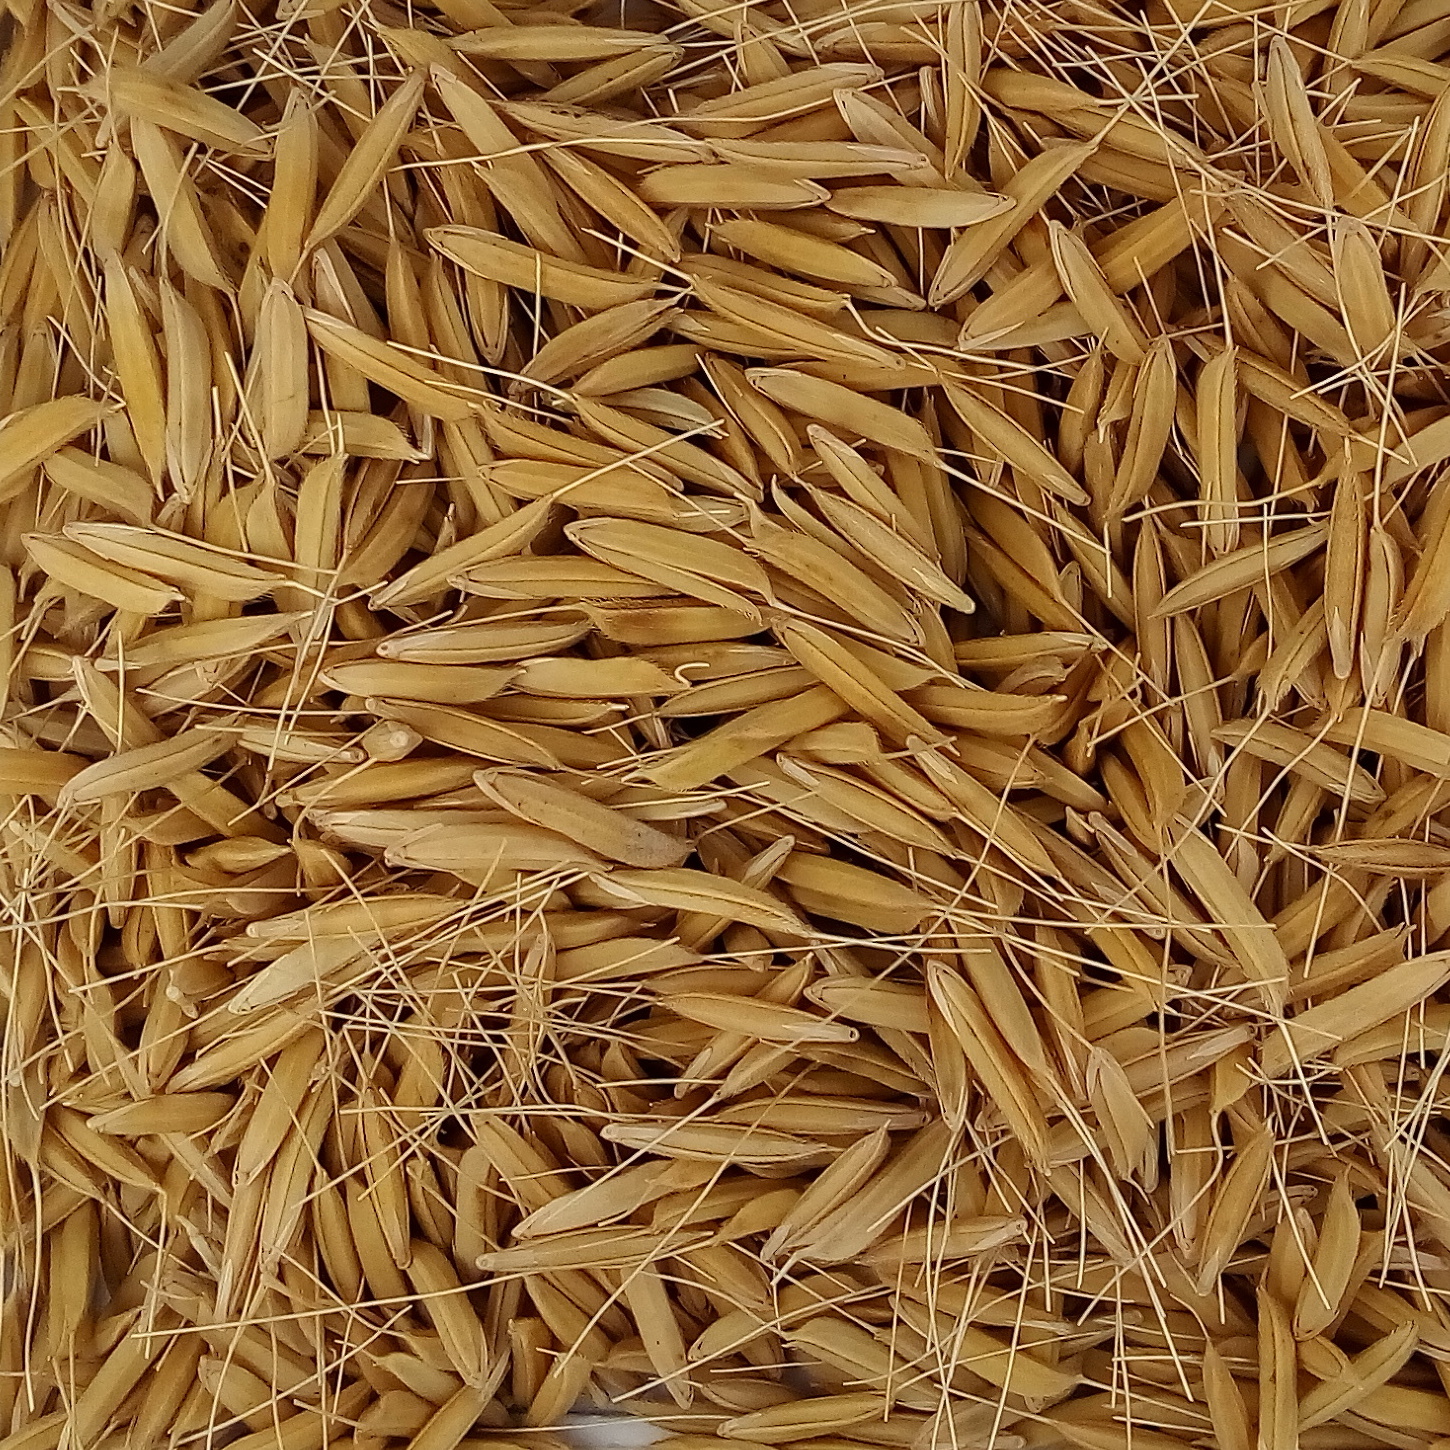
Rice seed variety: 1637